1st Interceptor and Strike Fighter Squadron (Brazil)

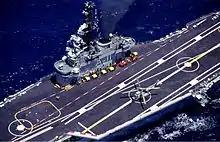

Officers went to Argentina and Uruguay in 1994 to train as pilots. In September 1996, Navy Minister Mauro César Rodrigues Pereira presented his statement of reasons for purchasing the aircraft. However, the navy's ambition came up against the legal prohibition of having fixed-wing aircraft. Its fierce dispute with the Brazilian Air Force over embarked aviation had concluded in 1965: a decree restricted Naval Aviation to helicopters, disappointing the naval officers. Three decades later, they returned to the same agenda.